People Like Us (2012 film)

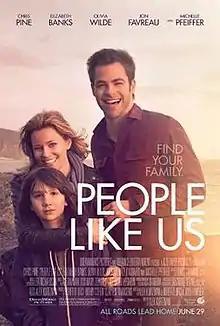
Theatrical release poster

People Like Us (known during production as Welcome to People) is a 2012 American drama film directed by Alex Kurtzman in his directorial debut. The film was written by Kurtzman, Roberto Orci and Jody Lambert, and stars Chris Pine, Elizabeth Banks, Olivia Wilde, Michael Hall D'Addario, with Michelle Pfeiffer and Zac Efron. A. R. Rahman composed the soundtrack. The film was released by Walt Disney Studios Motion Pictures through Touchstone Pictures on June 29, 2012.